Timeline of the Libyan civil war (2011)

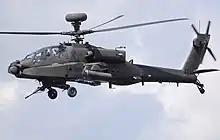
British AgustaWestland Apache helicopters are being used to attack Pro-Gaddafi forces from the British amphibious assault ship

British and French forces began employing helicopter attacks against Libyan targets on 3 June as part of Operation Unified Protector. The attack helicopters were used to attack communications and control facilities, and were able to target Gaddafi forces in populated areas while minimizing risks to civilians. According to UK Defense Secretary Liam Fox, the employment of helicopters was an extension of the way in which fast jets had been used in ground attacks and did not signify a change in tactics.